TFO

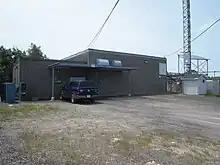
Staff shuttering TVO/TFO tower in Sudbury July 12, 2012

TFO also broadcasts the news and culture show "TFO 360", hosted by Linda Godin, who has also moderated debates between national party leaders in Canada. "Plein les Vues" serves as TFO's entertainment news show. On the web, it runs "SOS Devoirs", a series of web properties designed to help children with their homework used by 90,000 students each year. The TFO website also provides curriculum support, pedagogical guides, and 4,000 different educational programs (1600 available for free). TFO itself has training programs to teach educators how to use video materials in the classroom, attended by 2,000 teachers per year. TFO is Canada's largest producer and distributor of French-language educational products.